Marcus Daniel Cronin

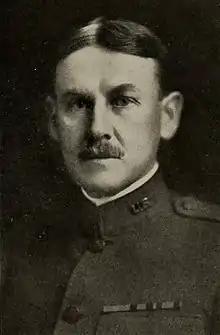
From 1920's "Holy Cross College Service Record, War of 1917"

Marcus Daniel Cronin (9 January 1865 – 12 August 1936) was a United States military officer. He served in a number of conflicts, including the Spanish–American War, Philippine–American War and World War I.